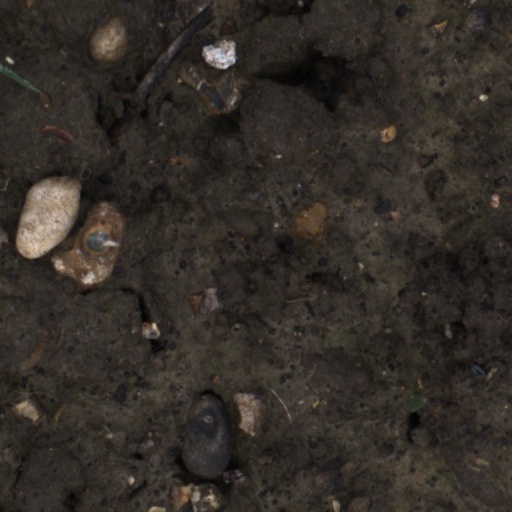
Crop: wheat